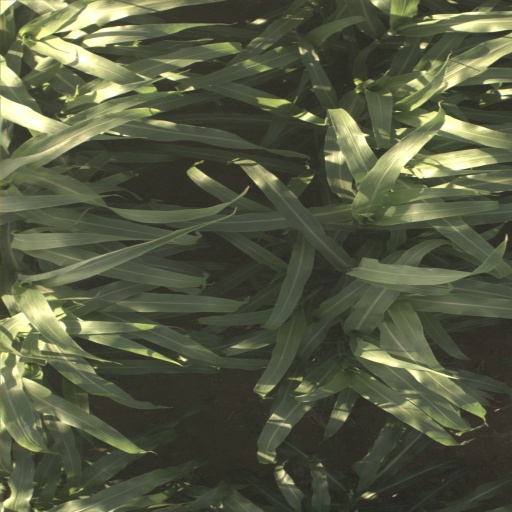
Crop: sorghum